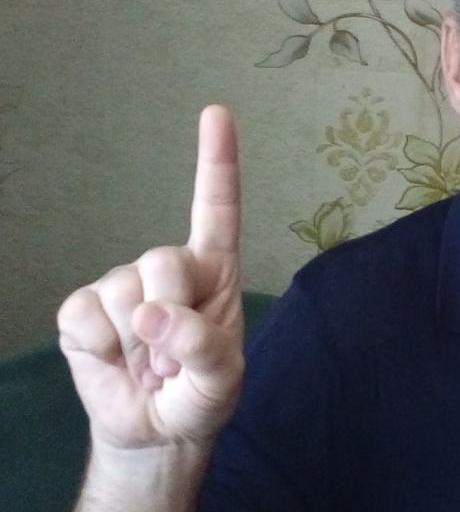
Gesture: one